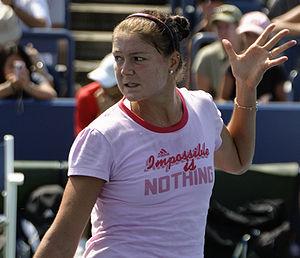
Dinara Moubinovna Safina, née le 27 avril 1986 à Moscou, est une joueuse de tennis russe, professionnelle de 2000 à 2011. Elle a occupé la place de numéro un mondiale d'avril à octobre 2009.